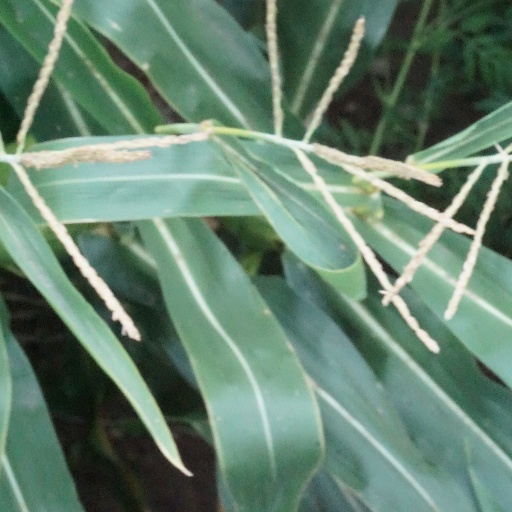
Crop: maize; corn